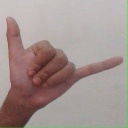
अक्षर: द